Too Soon to Love

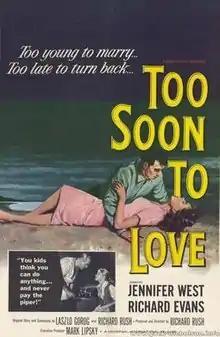
Theatrical poster

Too Soon to Love, also known as High School Honeymoon and Teenage Lovers, is a 1960 American exploitation film directed by Richard Rush and starring Richard Evans, Jennifer West and Jack Nicholson.